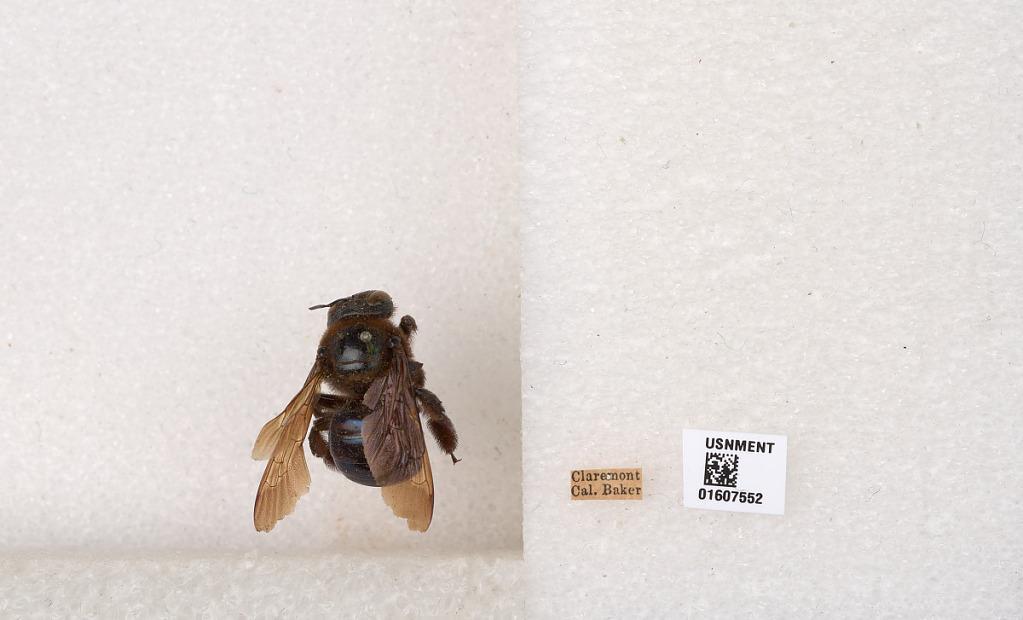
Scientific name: Xylocopa (Xylocopoides) californica diamesa Hurd
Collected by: Baker
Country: United States
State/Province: California
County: Los Angeles
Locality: Claremont
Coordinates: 34.1224, -117.714